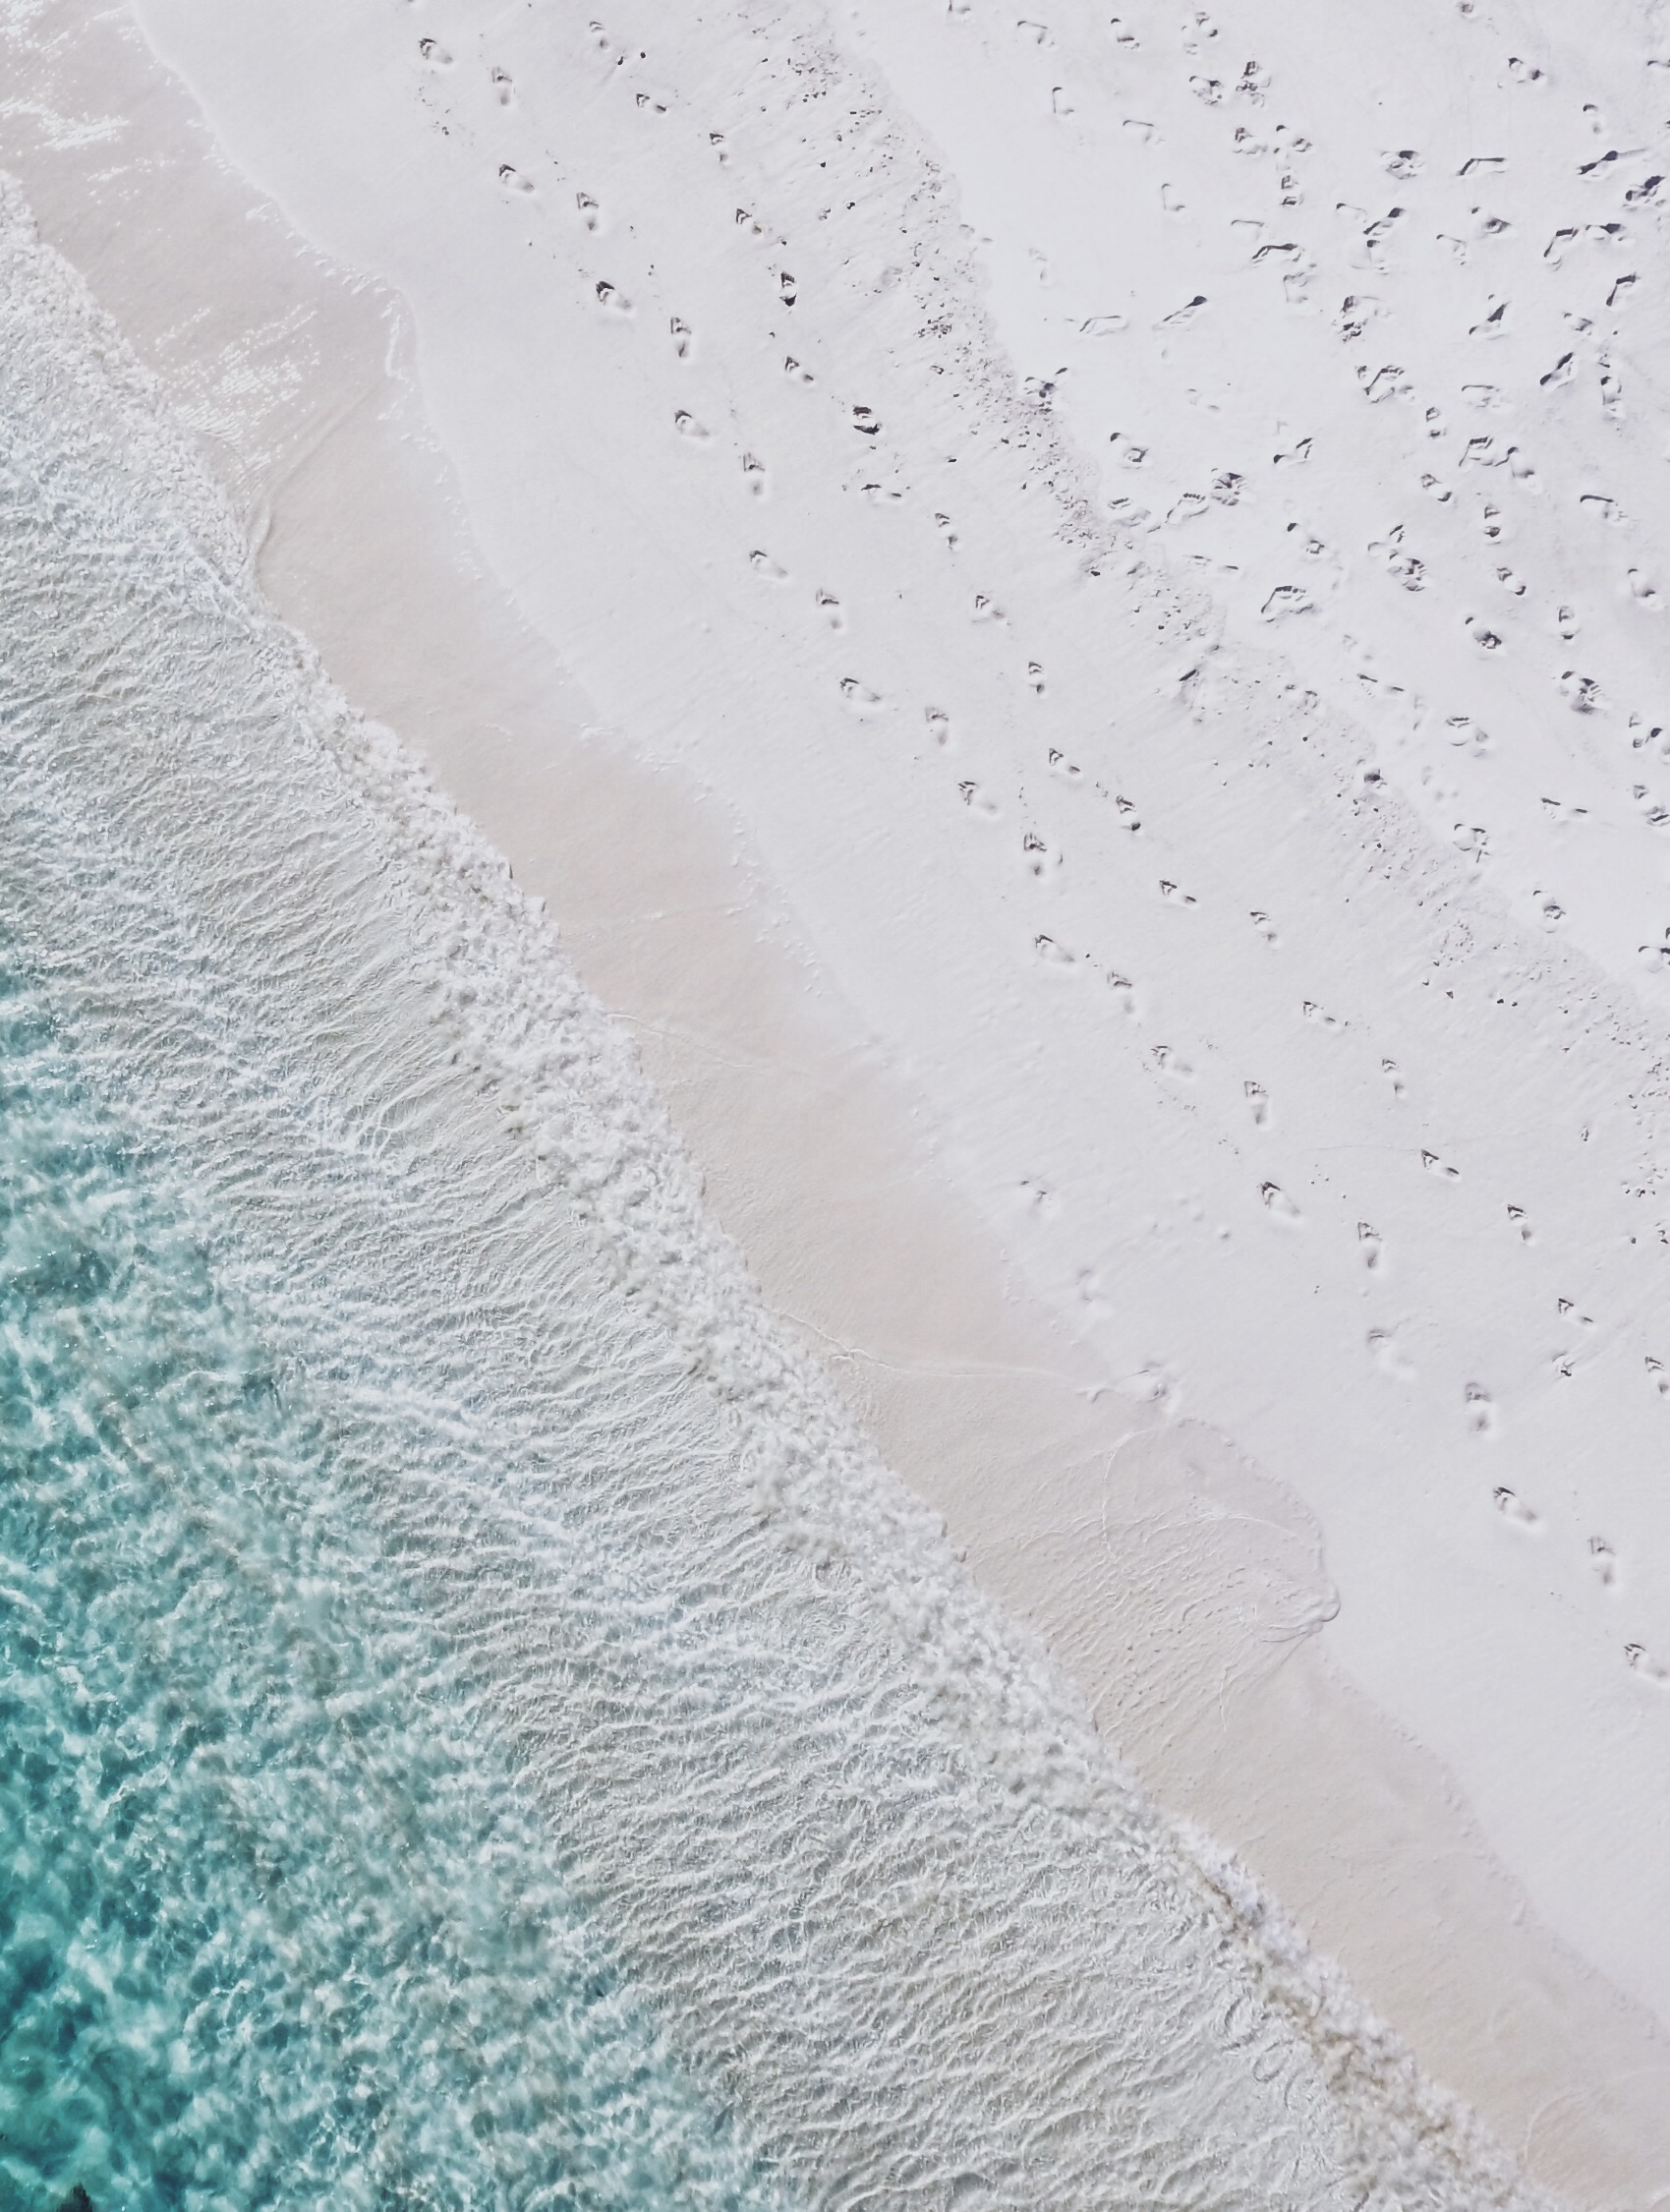
white, blue, frost, water, weather, snow, freezing, winter, wave, sand, line, ice, textile, material, flooring